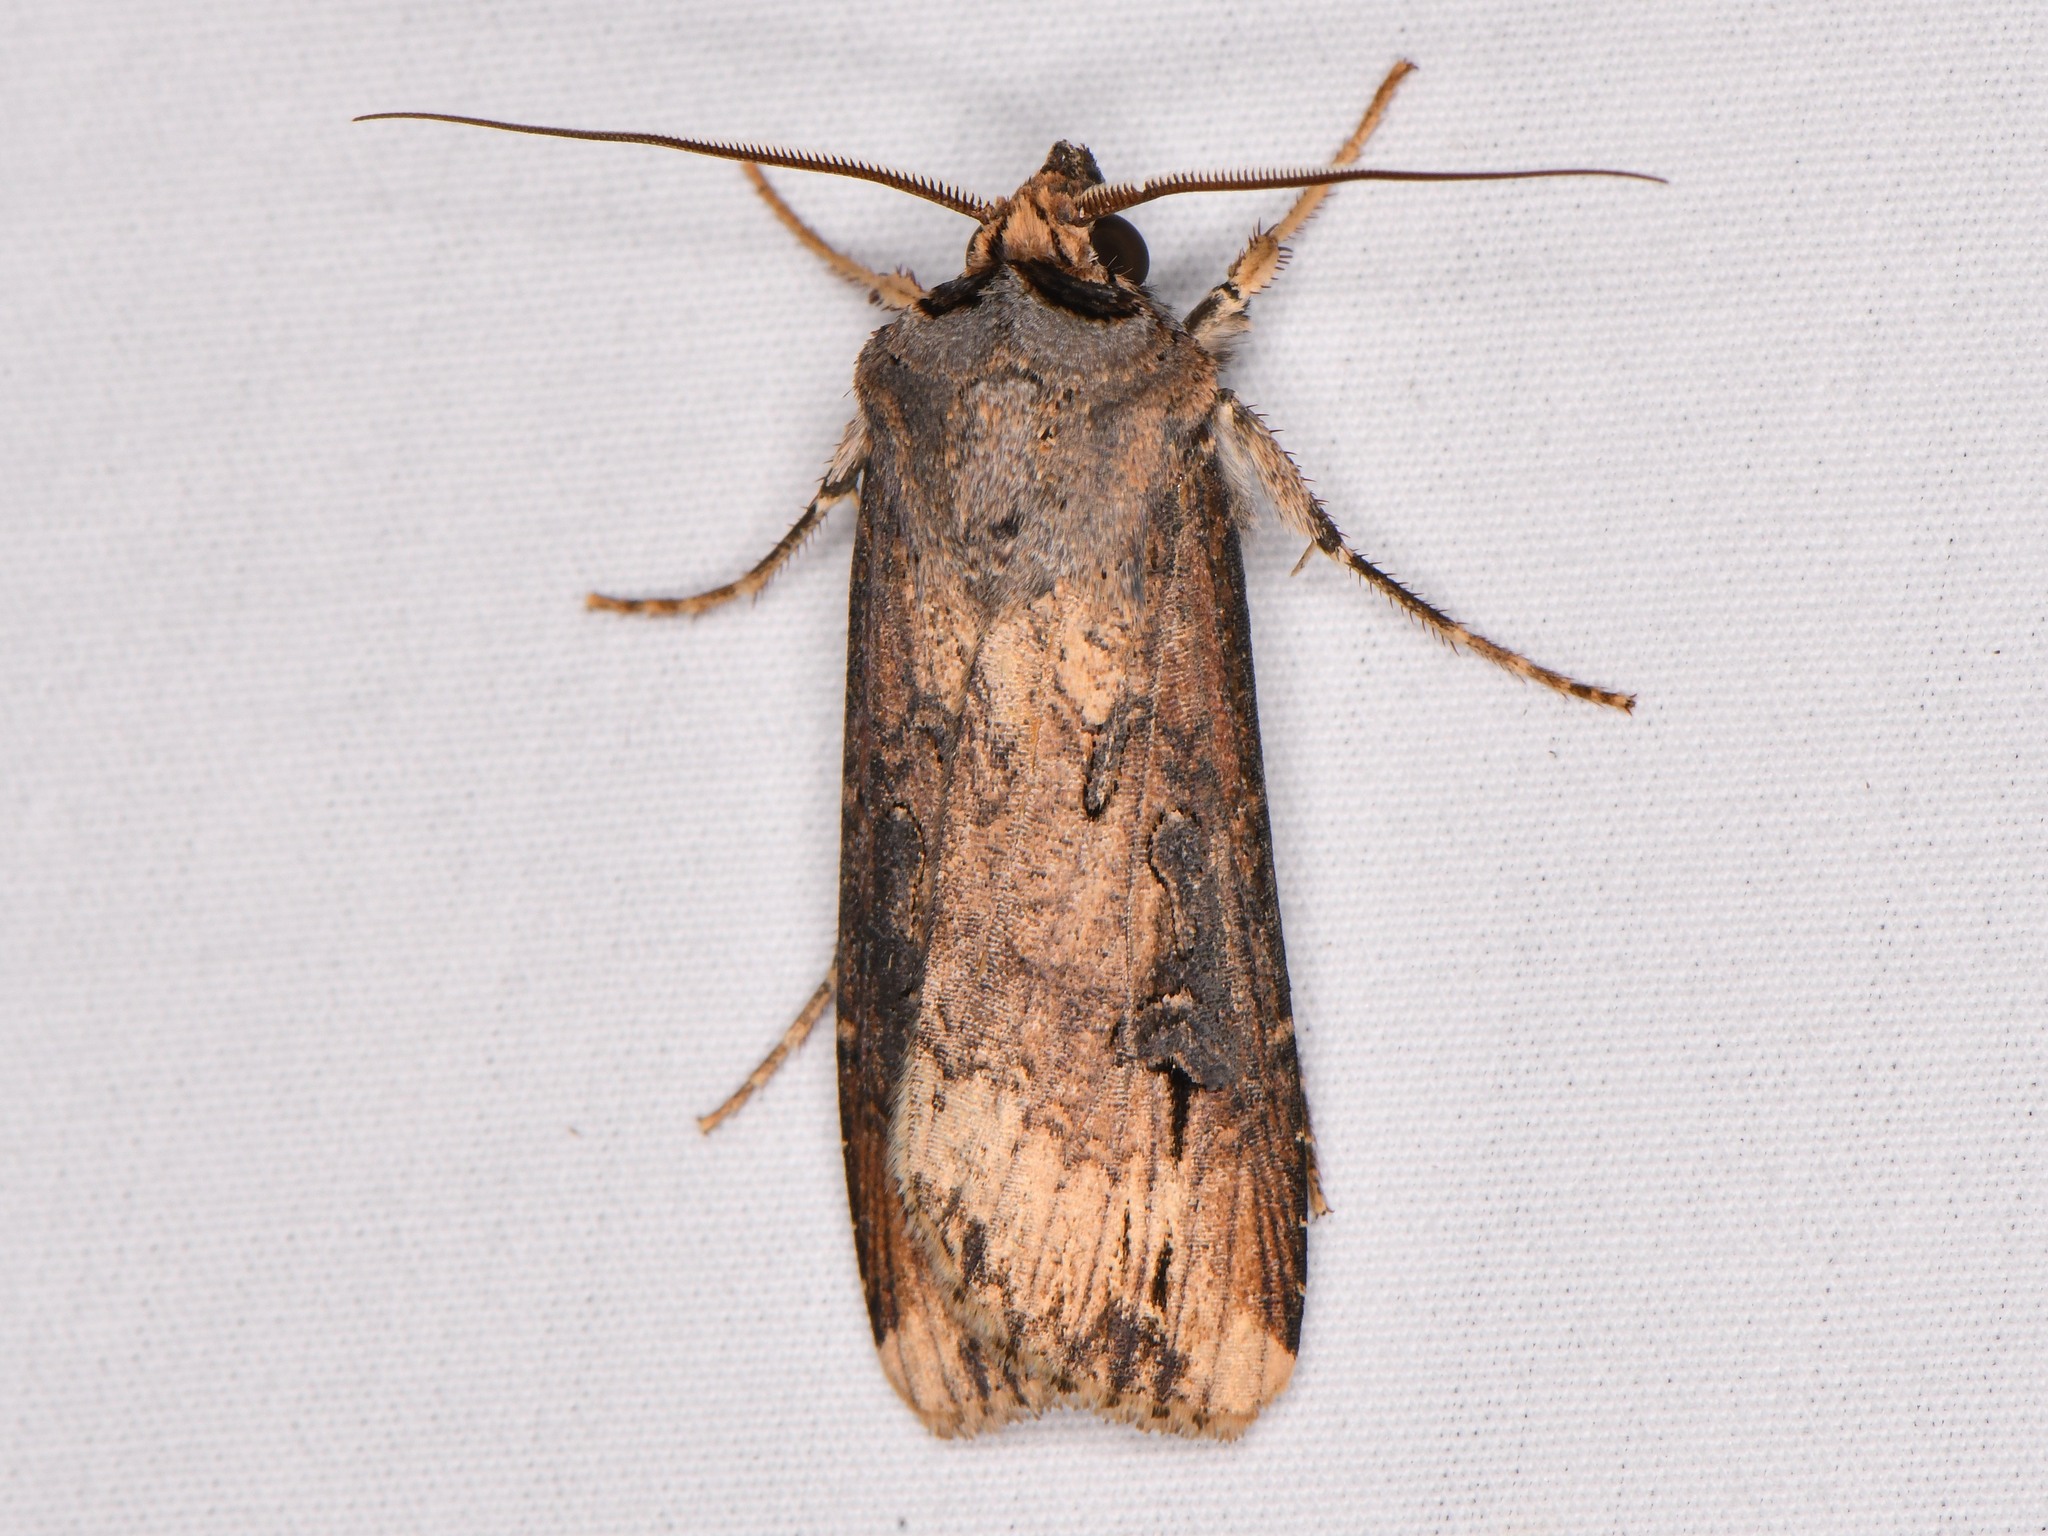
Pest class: cutworms